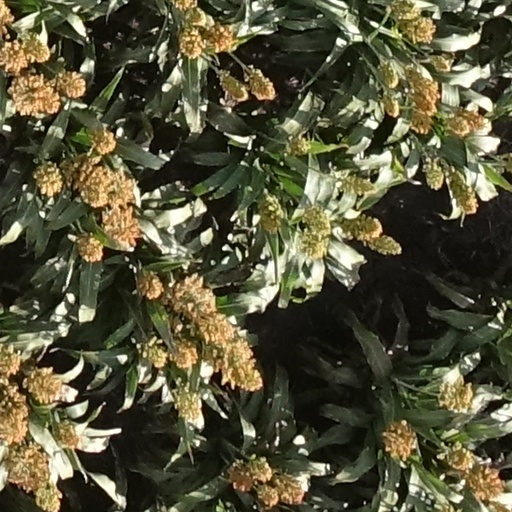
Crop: sorghum